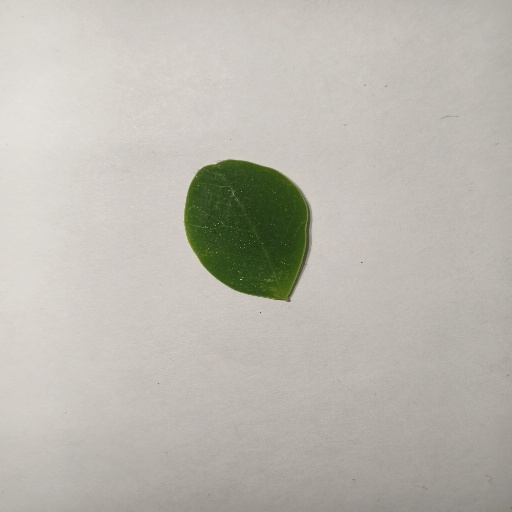
Species: Sojina
Leaf condition: Healthy Leaf